History of theatre

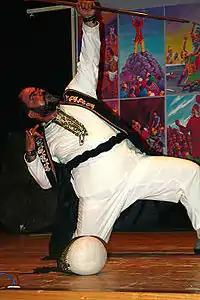
Iranian actor doing "Naqqāli"

In the modern era, the art of theater was evolved in the second half of the nineteenth century through interaction with Europe. As well as the development of popular theatrical forms that Egypt knew thousands of years before this date.